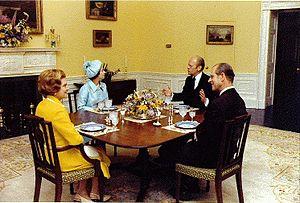
Président américain Gerald Ford en compagnie de son épouse Betty Ford avec Sa Majesté la Reine du Royaume-Uni et Son Altesse royale le prince Philip, duc d'Édimbourg à la maison blanche.